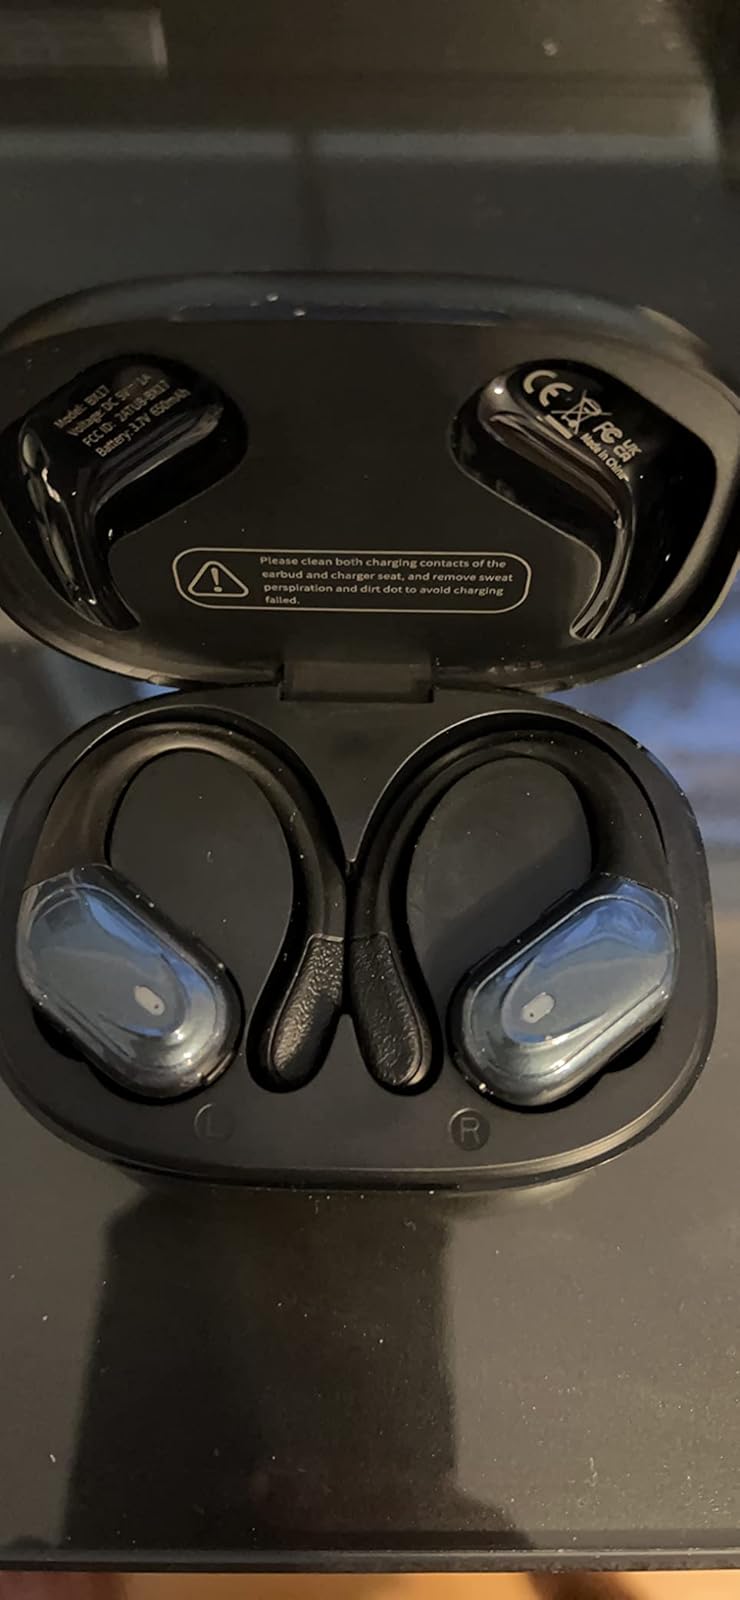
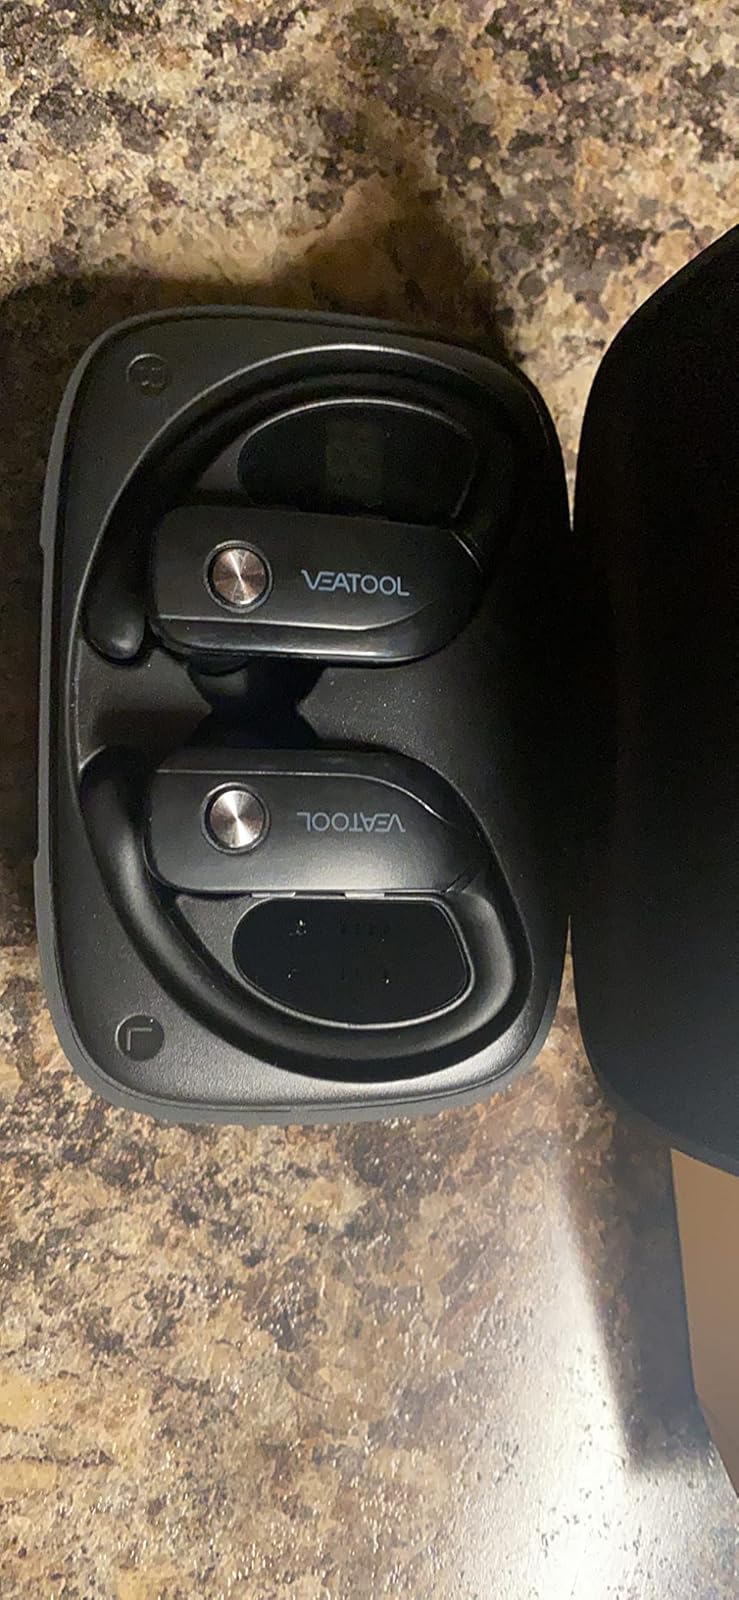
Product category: earbuds
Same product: no